St James's Palace

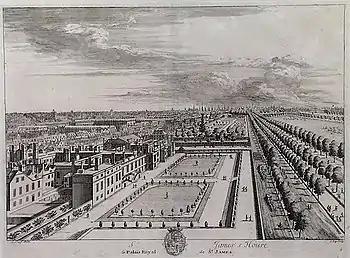
St James's Palace, left, and The Mall, 1715

Prince Henry, Prince of Wales, the eldest son of King James and Anne of Denmark, lived at St James's Palace until his death in 1612. The gardens were improved for him by Alphonsus Fowle. A riding school, one of the first in England, was built for Henry at St James's Palace between 1607 and 1609, and then a library with sculptural decoration by Maximilian Colt. Henry also installed a menagerie with pet birds including a pair of ostriches.